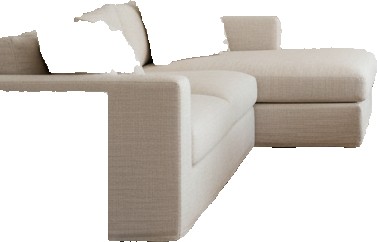
Surface category: sofa